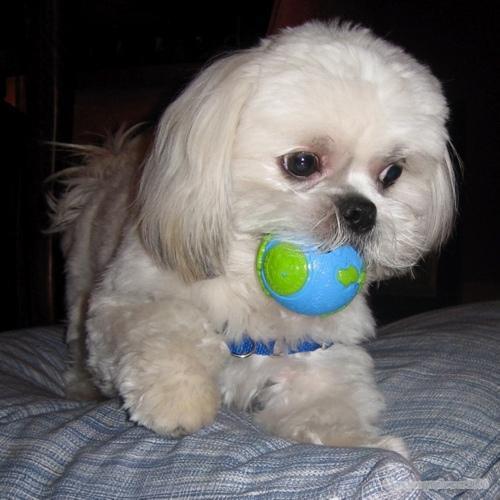
Shih-Tzu